Li Shizeng

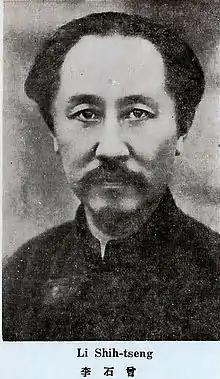
Li Shizeng

The three young radicals had come in search of ideas to explain their world and of ways to change it. They soon discovered the fashionable doctrines of anarchism, which they saw as a scientific and cosmopolitan set of ideas which would bring progress to China. The key point of difference with other revolutionaries was that for them political revolution was meaningless without cultural change. A group of Chinese anarchists in Tokyo, led by Liu Shipei, favored a return to the individualist Daoism of ancient China which found government irrelevant, but for the Paris anarchists, as the historian Peter Zarrow puts it, "science was truth and truth was science." In the following years they helped anarchism to become a pervasive, perhaps dominant, strand among radical young Chinese.